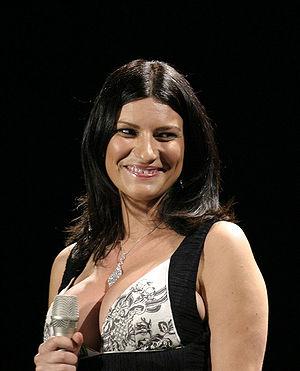
Laura Pausini, née le 16 mai 1974 à Faenza, est une chanteuse italienne.